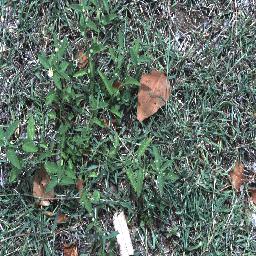
Label: negative